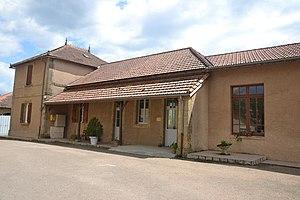
Mairie de Gazax
Gazax-et-Baccarisse est une commune française située dans le département du Gers, en région Occitanie.